201st Pennsylvania Infantry Regiment

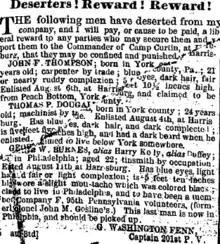
A newspaper reward notice for returning deserters from a company of the regiment

Shortly after its organization, the regiment moved to Chambersburg, where it encamped five miles from the town near the Black Creek crossing of the Chambersburg turnpike. After training at the camp, the 201st went on a three-day march for exercise on 12 September. Company H was sent to York for duty at the army hospital there on 17 September, while Companies F and G were sent to Bloody Run on the same day to join the Juniata District under General Orris S. Ferry. Company F soon transferred to McConnellsburg, and Companies F and G spent the northern hemisphere fall and winter arresting deserters, ultimately detaining nearly 500. Following the relief of Ferry in December, Major John T. Morgan of the regiment became district commander. Company E was moved to Scranton on 18 September, where it served on provost duty.